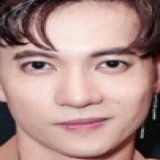
ca sĩ S.T Sơn Thạch